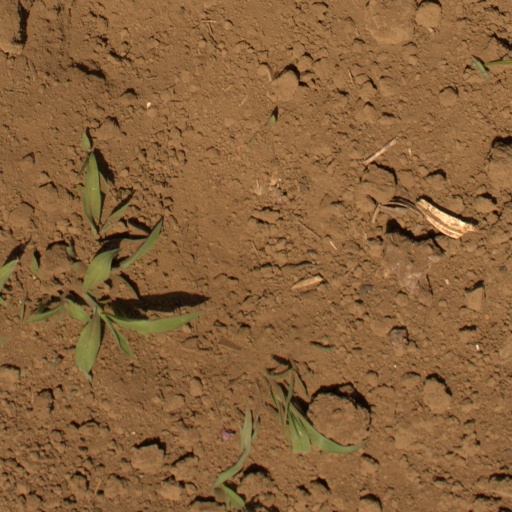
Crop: Jerusalem artichoke